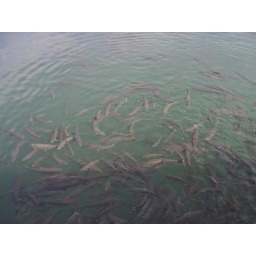
These fish swarm around a spot under the main bridge to Al Faw palace